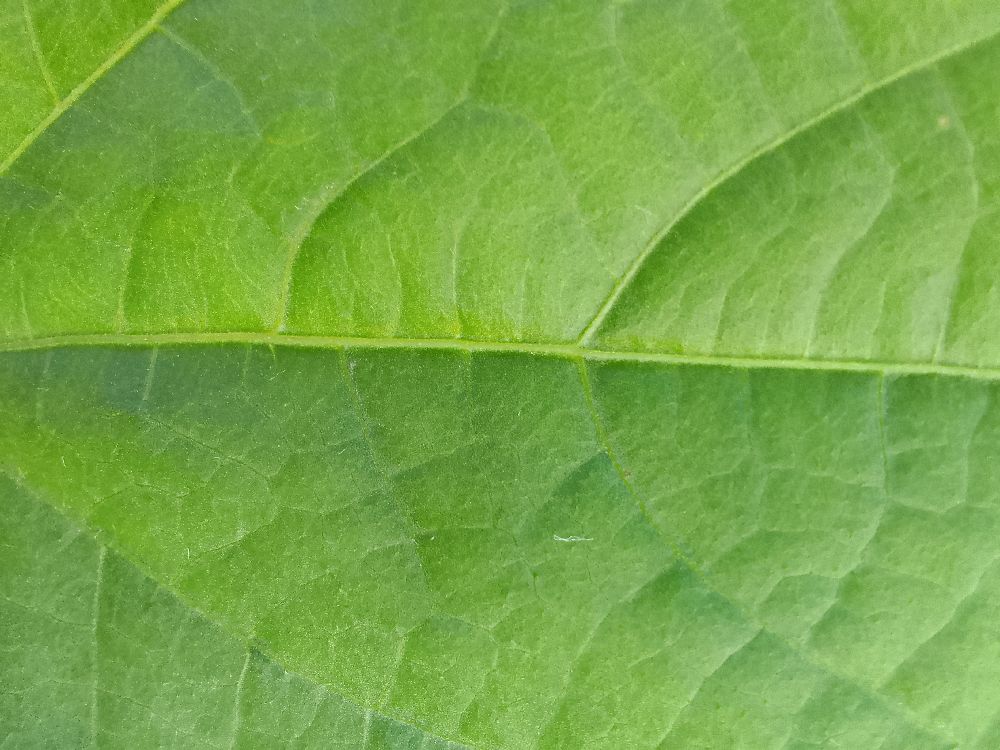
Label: healthy